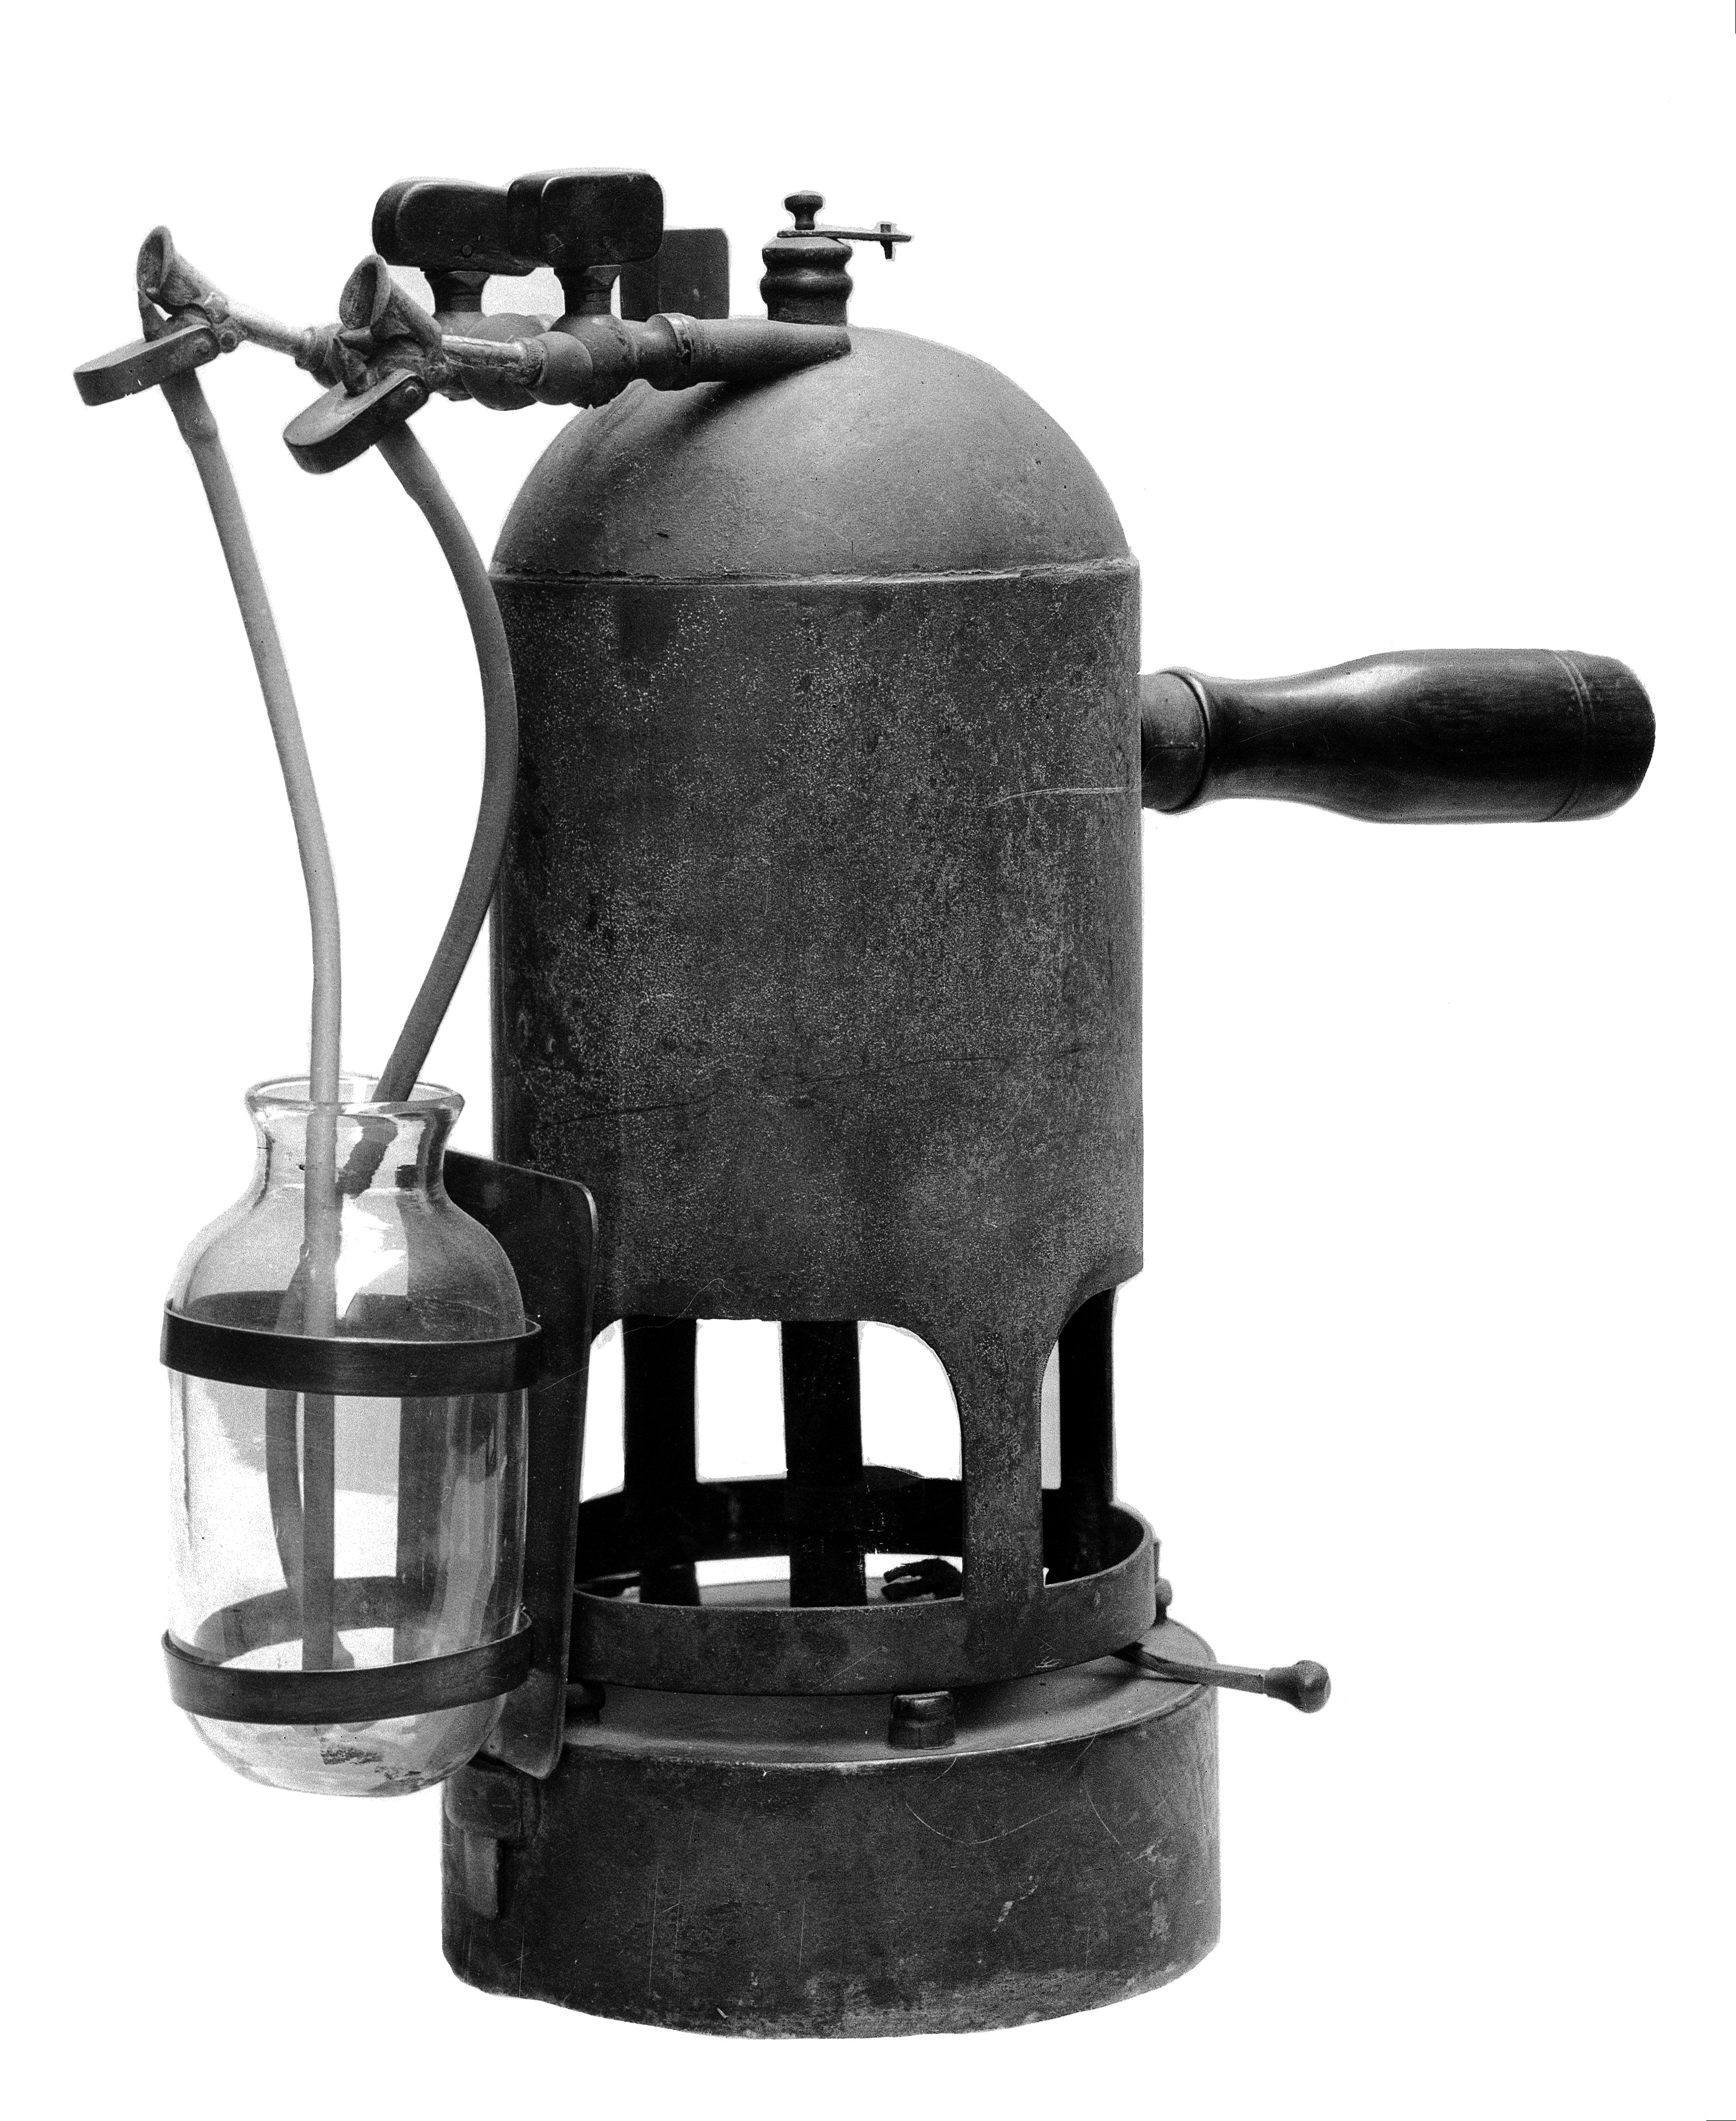
Photograph of an antiseptic spray used by Joseph Lister during surgical operations to create an antiseptic environment. The item was previously part of the Wellcome Historical Medical Museum but is not held by Wellcome Collection. Wellcome Images Keywords: lister spray;, monochrome black-and-white photograph
Specialty: medical-devices
Image credit: "Lister, steam spray. Wellcome M0005073", wikimedia:Medical equipment via Wikimedia Commons, licensed cc-by-4.0. Source: https://upload.wikimedia.org/wikipedia/commons/a/a8/Lister%2C_steam_spray._Wellcome_M0005073.jpg